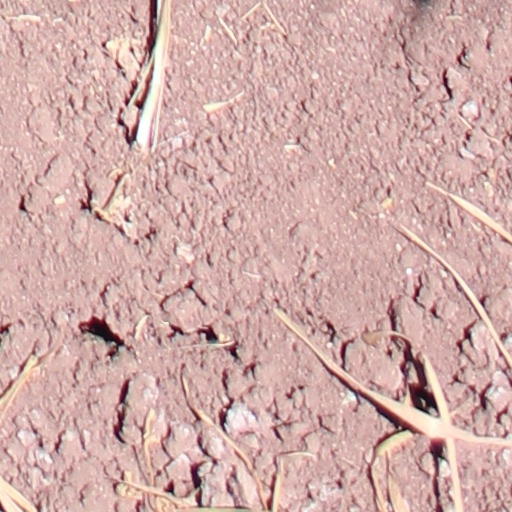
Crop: wheat